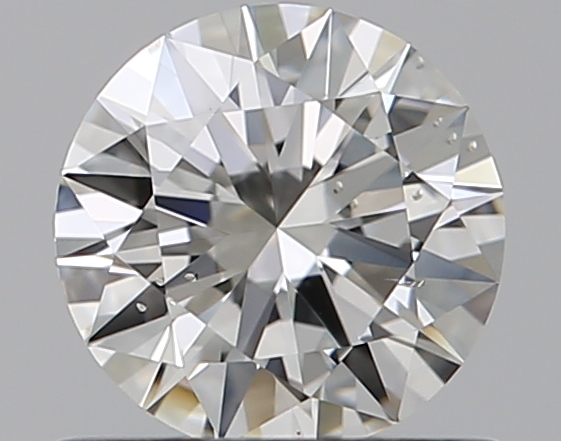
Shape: round
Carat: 0.59
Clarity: SI1
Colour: H
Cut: EX
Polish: EX
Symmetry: EX
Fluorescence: N
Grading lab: GIA
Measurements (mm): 5.47 x 5.5 x 3.26